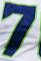
Number: 7